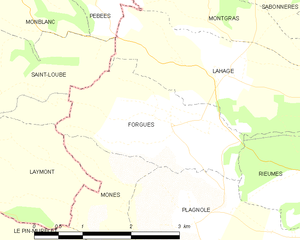
Forgues est une commune française située dans le département de la Haute-Garonne en région Occitanie.